Piotr Skrzynecki

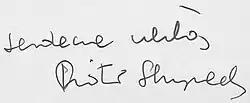
Signature (1980).

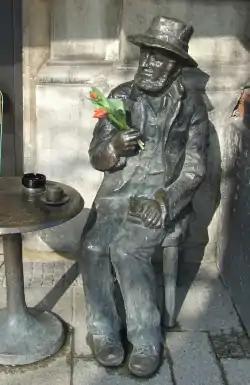
Statue close to cafe "Vis-à-Vis" in Kraków's Market Square.

Piotr Cezary Skrzynecki (12 September 1930 in Warsaw – 27 April 1997 in Kraków) was a Polish choreographer, director and cabaret impresario, known for his involvement with the cabaret Piwnica pod Baranami (The Cellar under the Rams), of which he was the founder.